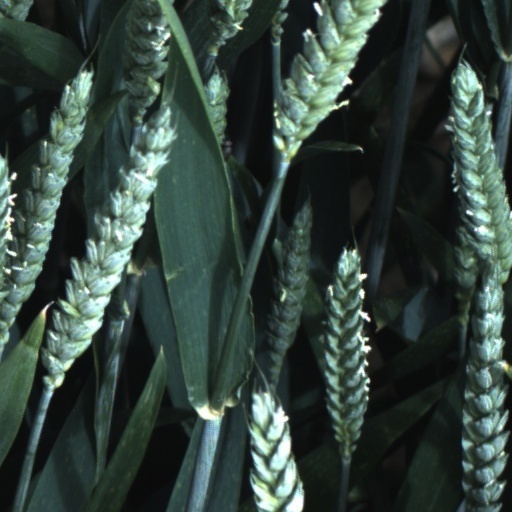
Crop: wheat